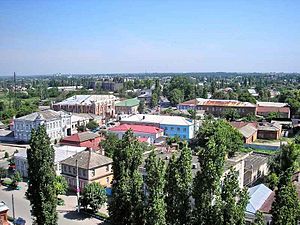
Buturlinovka
Buturlinovka
Buturlinovka er en by i Voronezj oblast i Rusland. Den ligger ved floden Ossered, omkring 140 km sydøst for Voronezj. Den har et indbyggertal på 28.627.